Thomas Carey Evans

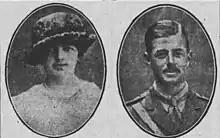
Marriage of Evans and his wife

Major Sir Thomas John Carey Evans (6 June 1884 – 25 August 1947) was a Welsh surgeon who served as a doctor in the British army in India and as the first inspector of the British Postgraduate Medical School, when the school was founded at Hammersmith Hospital, London.